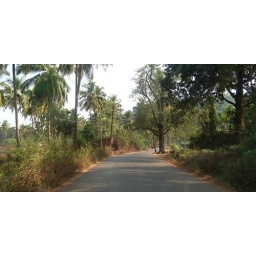
the roads were in amazingly good condition. the mandatory coconut trees forming a canopy over our heads.